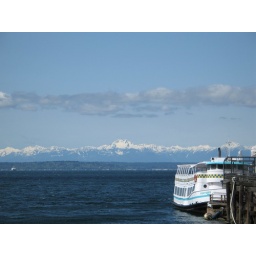
and cool clear bay water w/Bainbridge Isle in foreground. I am sooo ready to move here!!!